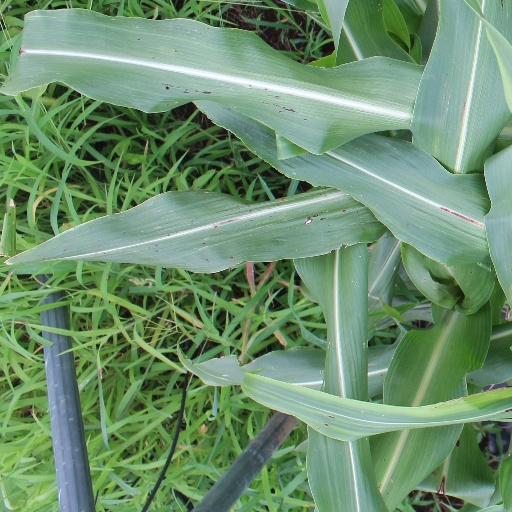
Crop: sorghum